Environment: lab
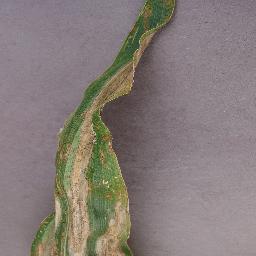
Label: northern_corn_leaf_blight